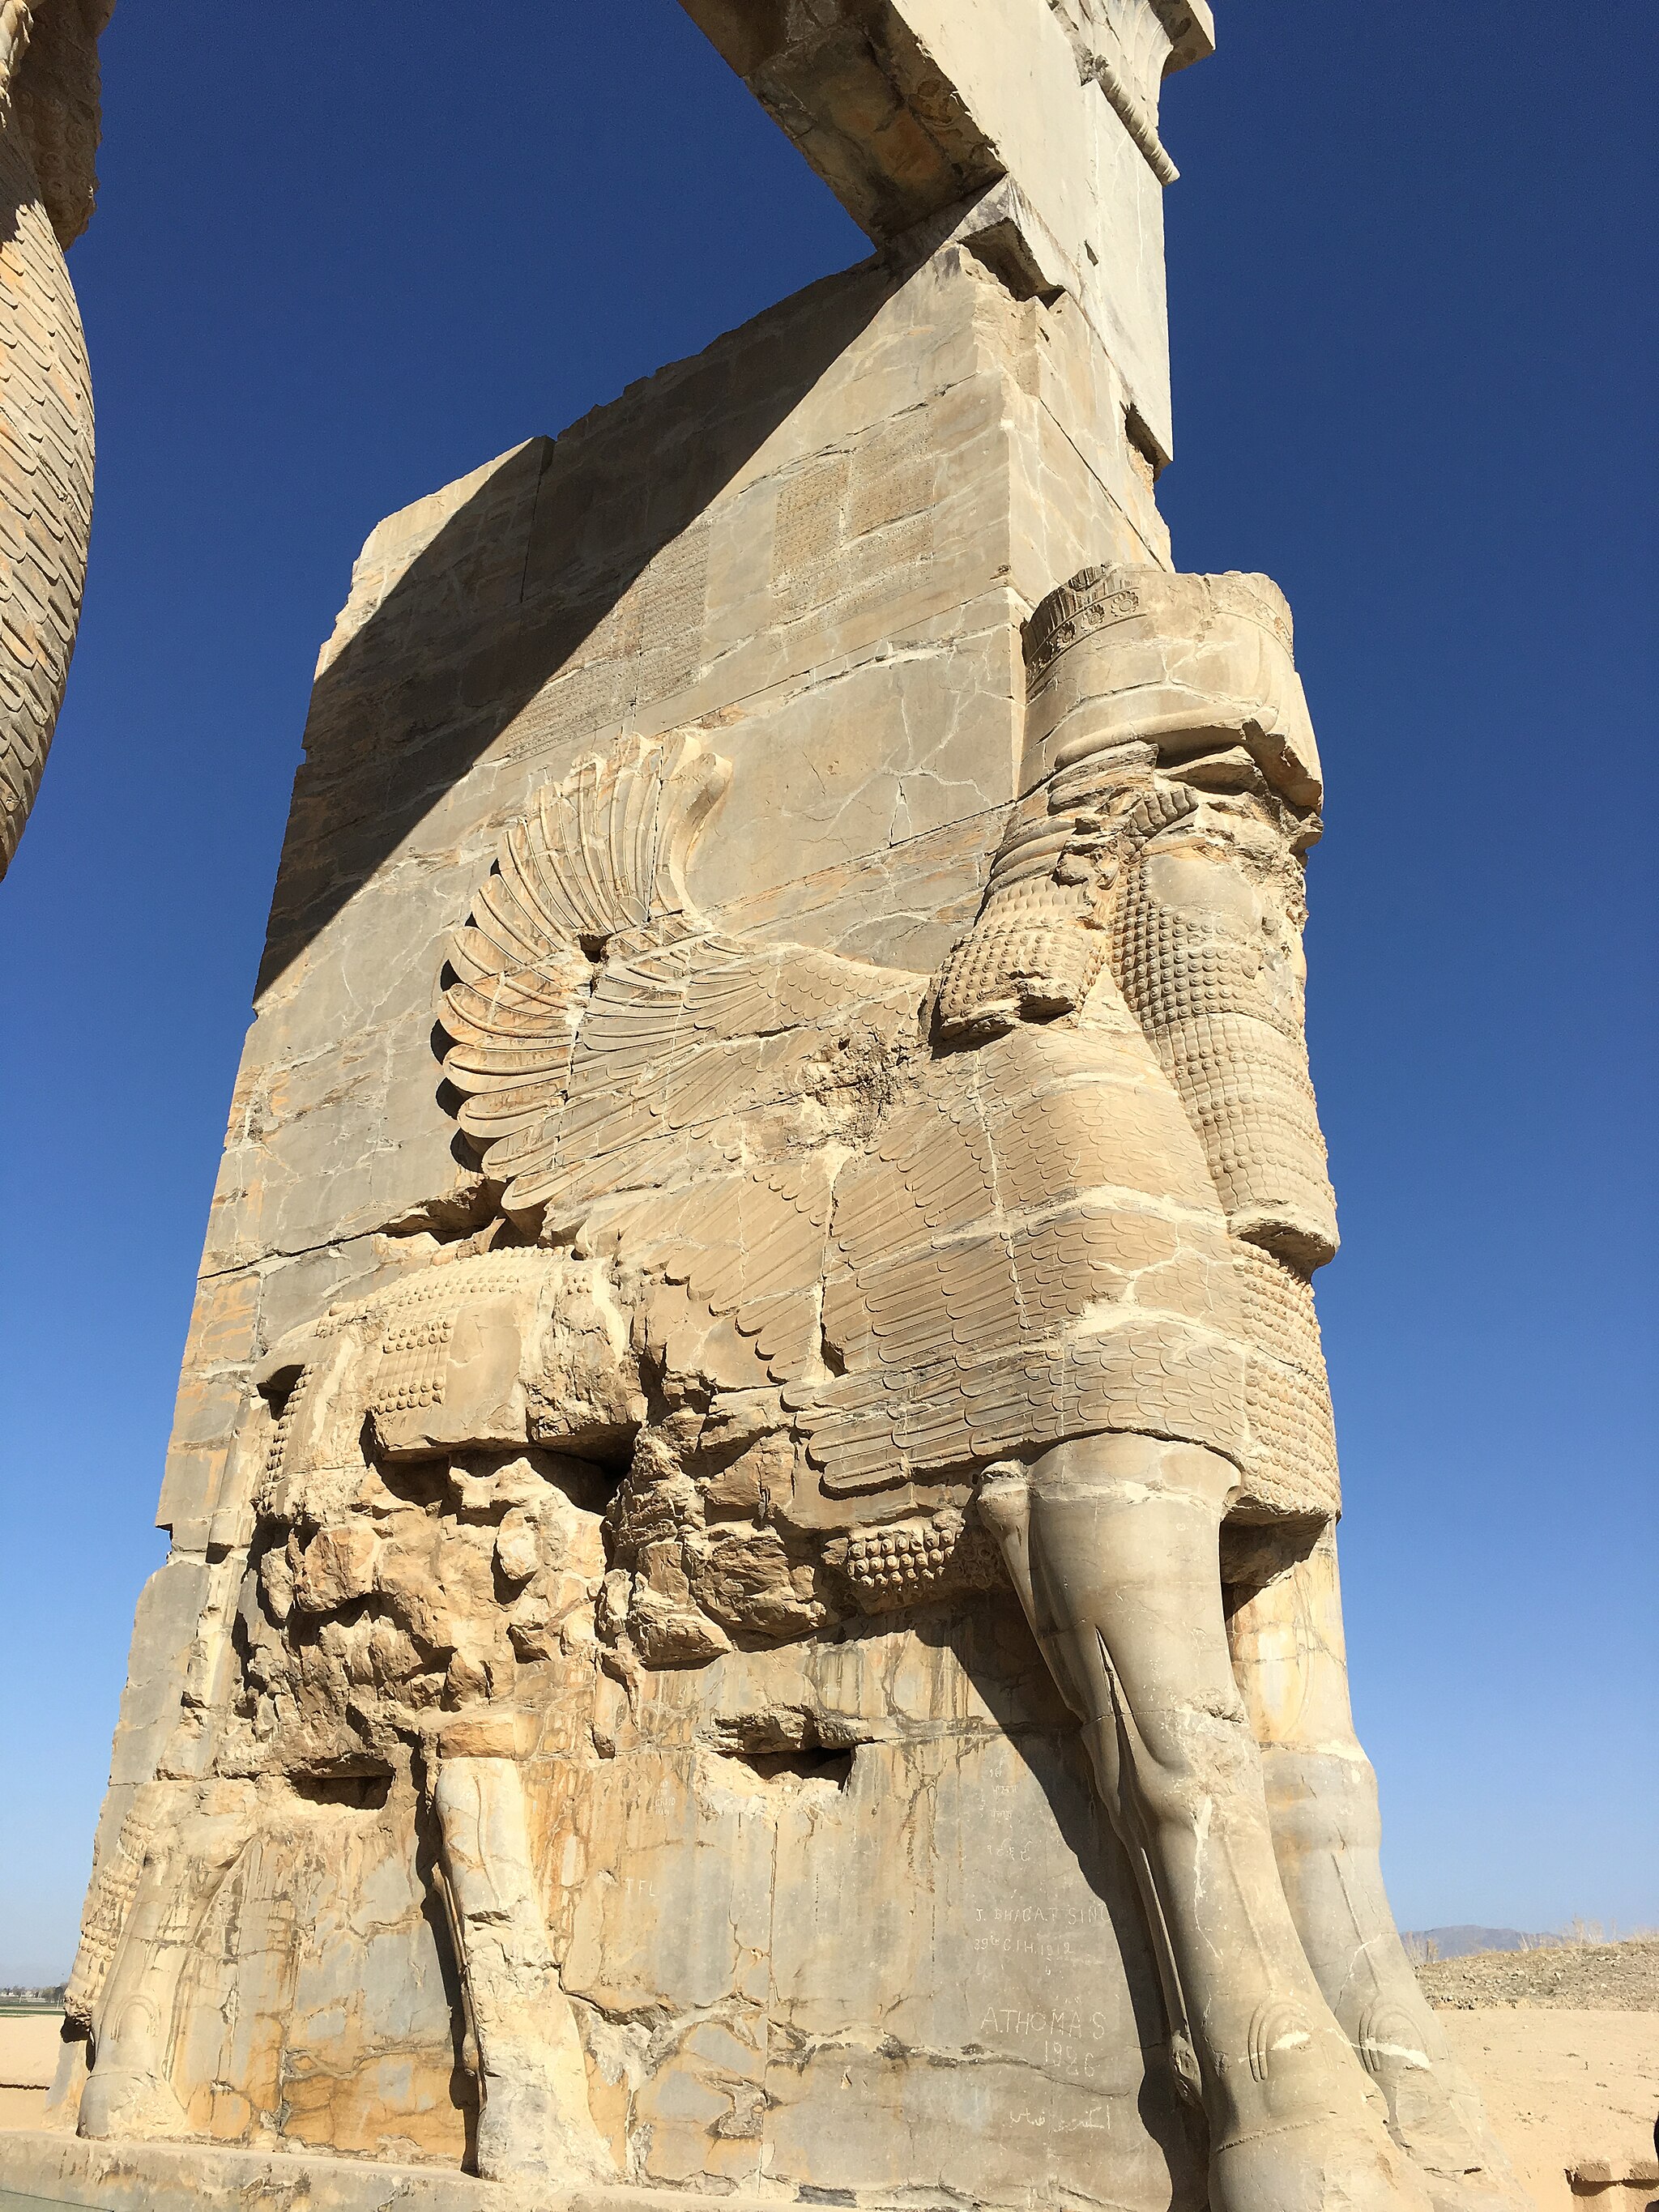
Title: 2تخت جمشید
Date: 2018-03-23 09:19:56
Categories: Images from Wiki Loves Monuments 2018, Self-published work, Cultural heritage monuments in Iran with known IDs, Uploaded via Campaign:wlm-ir, Images from Wiki Loves Monuments in Marvdasht, 2018 in Persepolis, Iran photographs taken on 2018-03-23, Images from Wiki Loves Monuments 2018 in Iran, Details of Gate of All Nations